Septimus Stephen

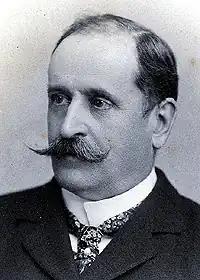
Septimus Alfred Stephen, MLC

Septimus Alfred Stephen (8 May 1842 – 28 August 1901), generally referred to as S. A. Stephen, was an Australian politician, solicitor and founding member of the law firm Stephen, Jaques and Stephen.